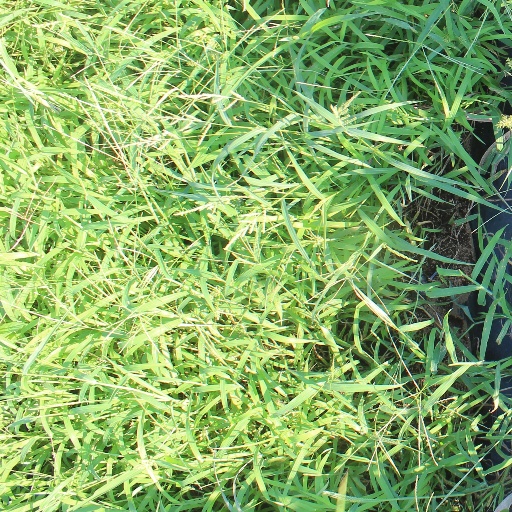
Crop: sorghum